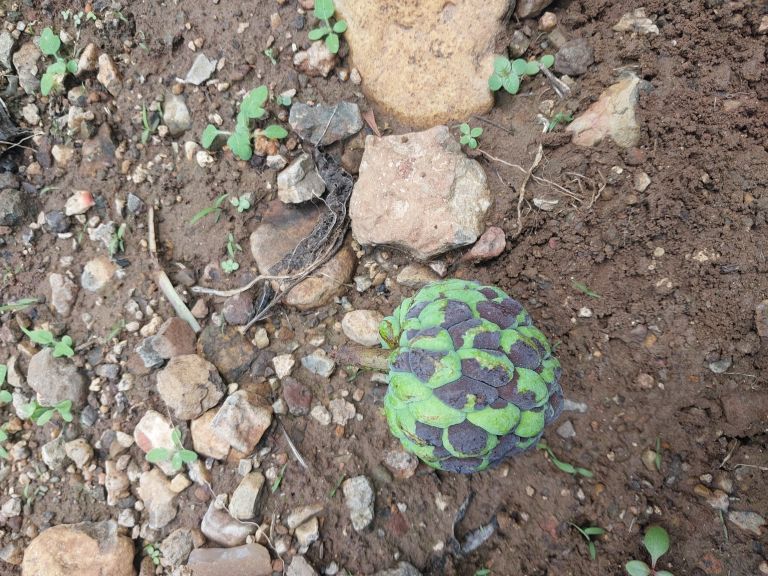
Disease label: Diplodia Rot